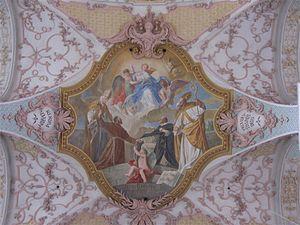
L'église du Saint-Esprit est une des plus anciennes églises de Munich en Bavière.